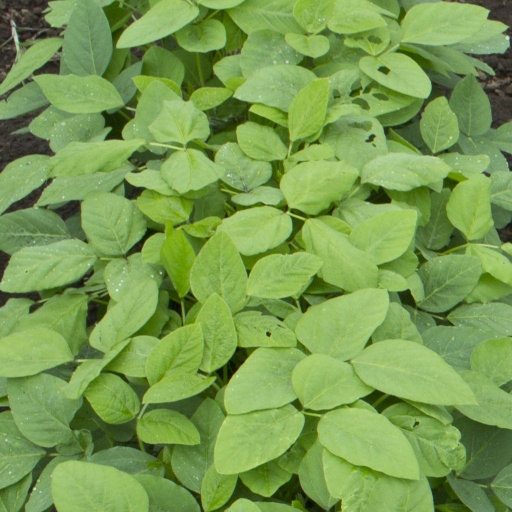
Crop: soybean